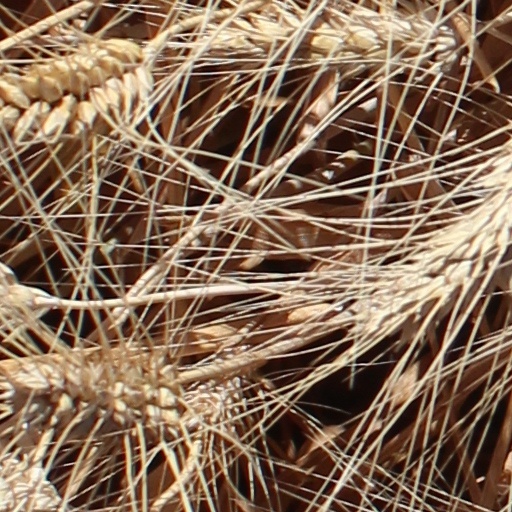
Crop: wheat